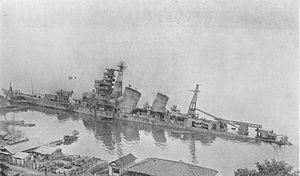
L’Aoba est un croiseur de la Marine impériale japonaise, qui a donné son nom à la deuxième classe de croiseurs japonais construits sous l'égide du traité de Washington de 1922. Il est mis en service en 1927 et a pris, pendant la guerre du Pacifique une part active aux opérations navales, notamment devant Guadalcanal, en tant que navire amiral de la 6ᵉ Division de Croiseurs au sein de la 8ᵉ Flotte, jusqu'à la mi-octobre 1942. Malgré les dégâts qu'il a subis, c'est un des rares croiseurs lourds japonais à ne pas avoir été perdu en haute mer. Il finit coulé par l'aviation embarquée américaine, en rade de Kure, le 28 juillet 1945.